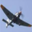
Label: airplane